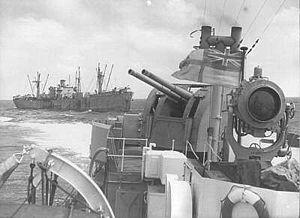
Le HMS Badsworth est un destroyer d'escorte de classe Hunt de type II construit pour la Royal Navy pendant la Seconde Guerre mondiale.